St. John River campaign

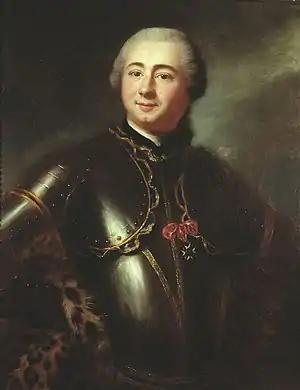
Boishebert (1753)

Acadians had lived in the Saint John valley almost continuously since the early seventeenth century. After the Conquest of Acadia (1710), Acadians migrated from peninsula Nova Scotia to the French-occupied Saint John River. These Acadians were seen as the most resistant to British rule in the region.